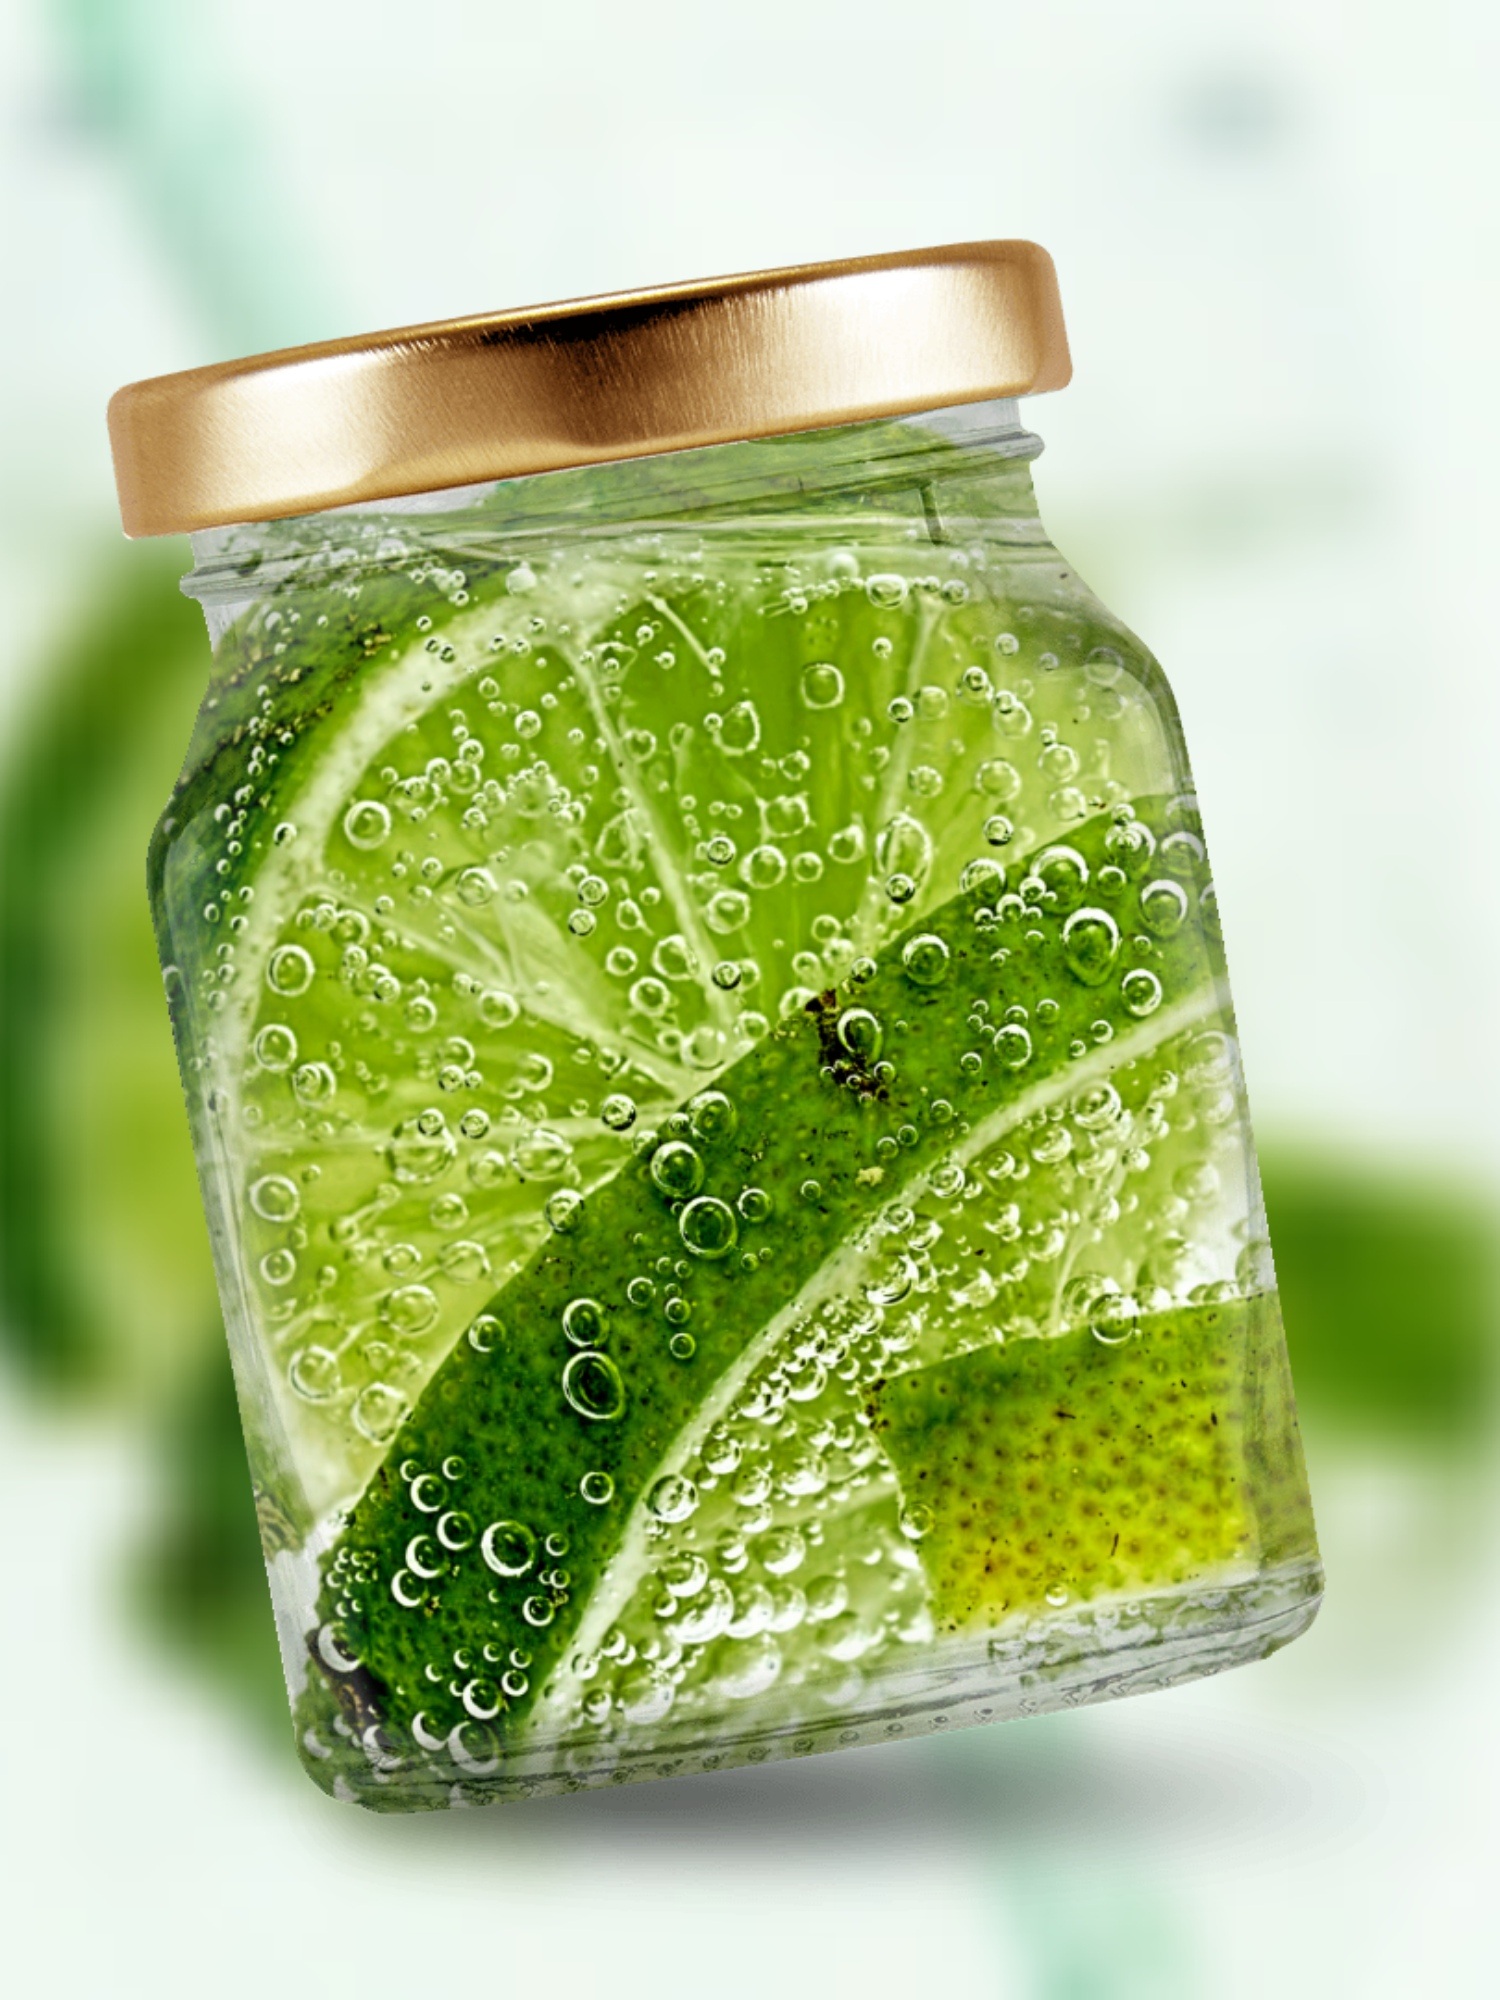
plant, leaf, glass, food, green, produce, drink, bubble, lime, juice, refreshment, citrus, flowering plant